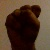
The image shows a hand gesture representing the letter 'S' in Indian Sign Language.